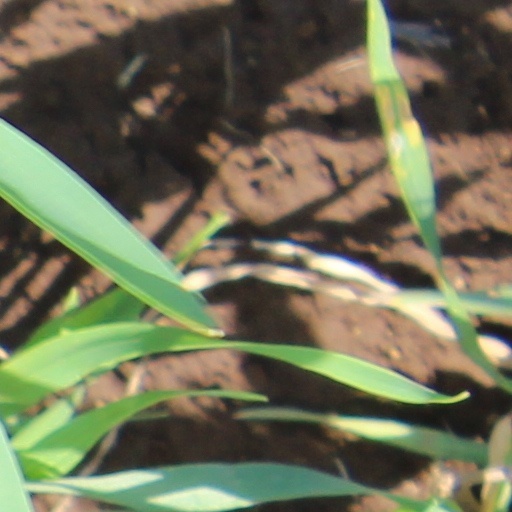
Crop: wheat